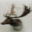
Label: deer